Alan Nichols

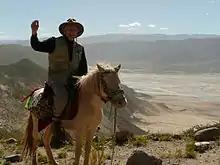
On the Khenzimane Path near Lhasa, Tibet in 2008, part of the escape route taken by the Dalai Lama in 1959.

Nichols has been active in campaigning and fund raising for the Republican party in his home state of California. In 1990, he ran unsuccessfully for Congress from the 5th District of California against Democrat Nancy Pelosi.